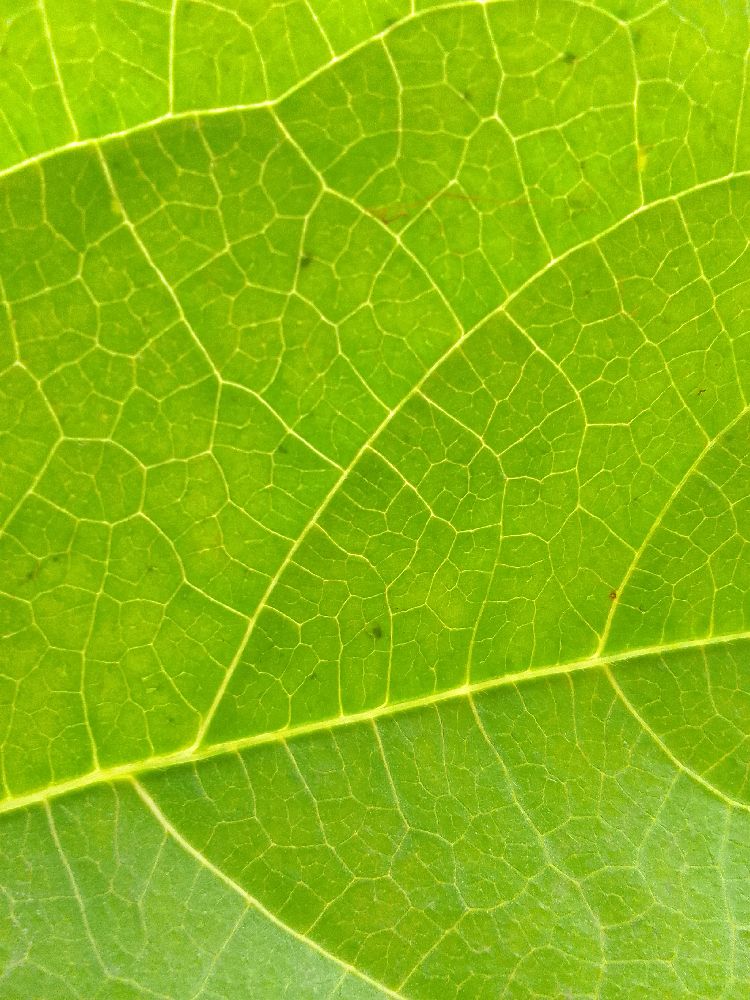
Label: healthy